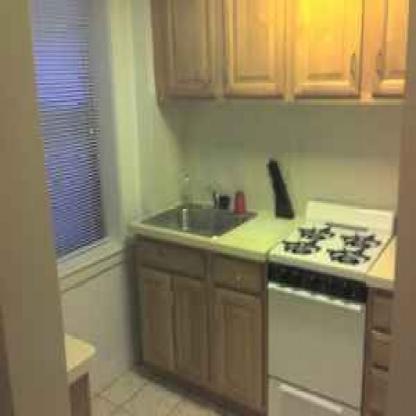
Scene: Indoor